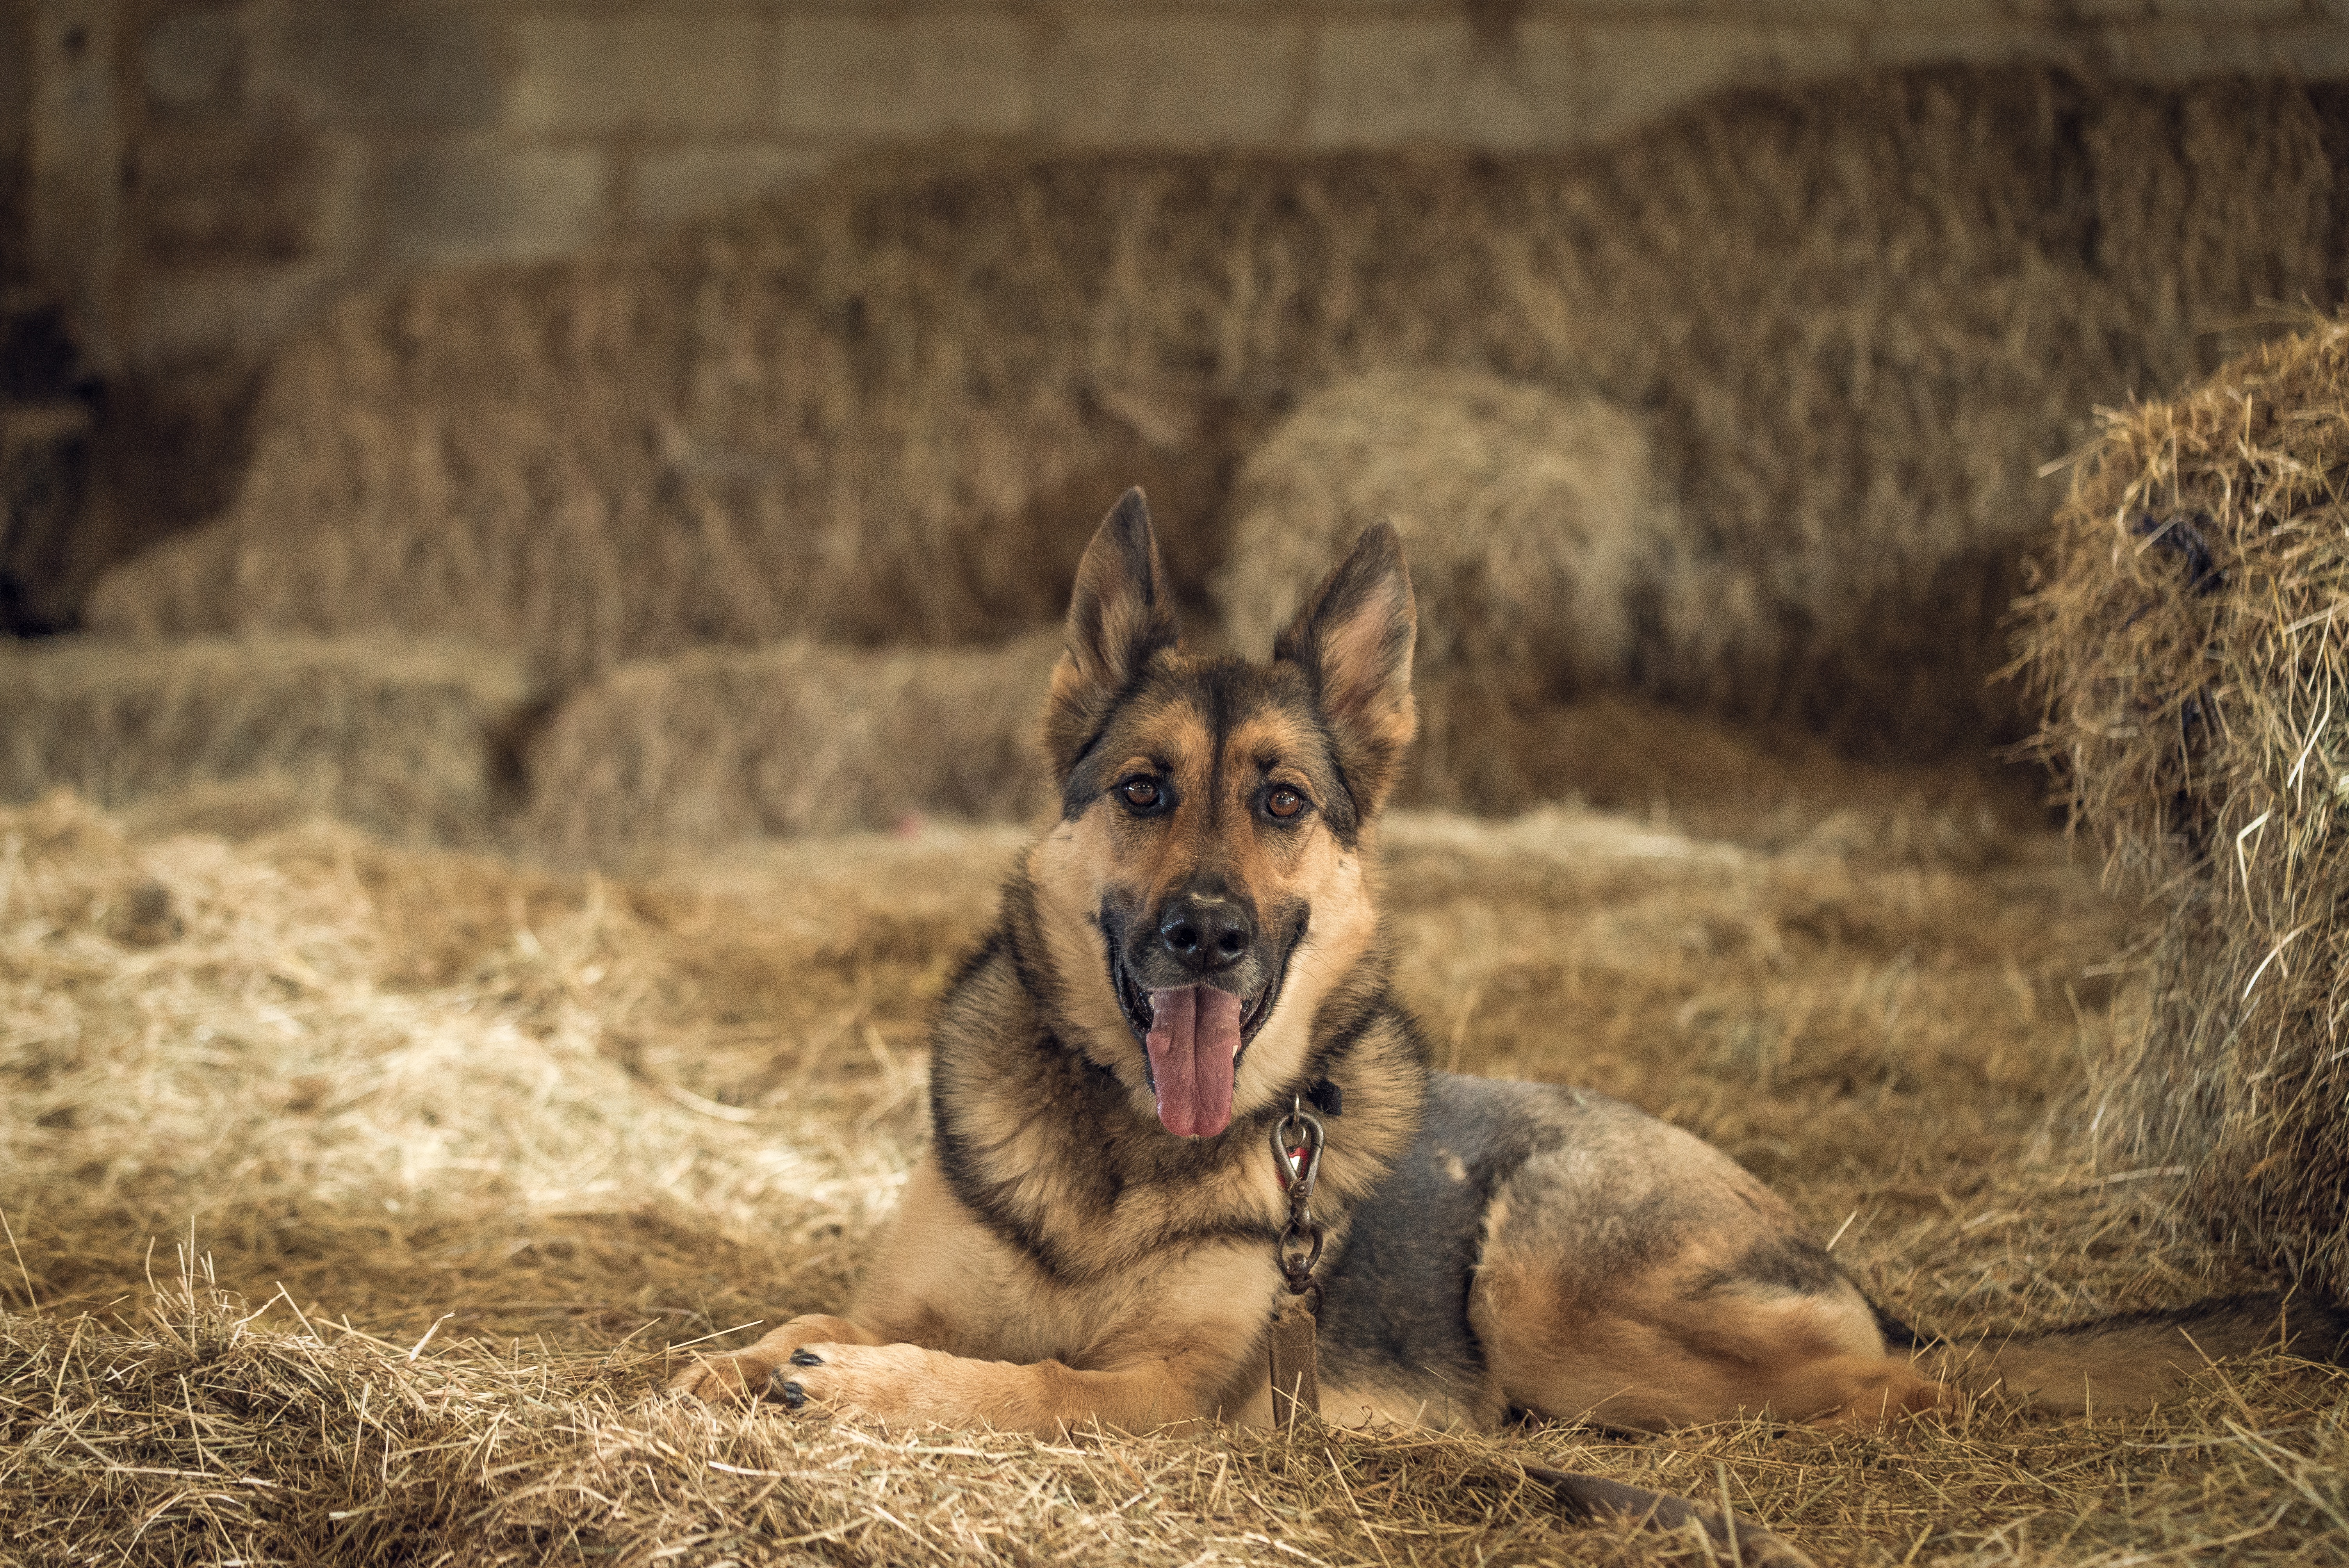
dog, mammal, fauna, vertebrate, dog like mammal, saarloos wolfdog, wolfdog, czechoslovakian wolfdog, german shepherd dog